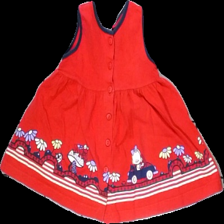
View: front
Type: Dress
Category: Children
Brand: Not in the list
Brand text on label: Pulla Bulla
Colors: Red, Blue, White, Multicolor
Material: 100% cotton
Pattern: Other
Cut: C-collar
Damage: washed out
Price range: 50-100
Recommended usage: Recycle